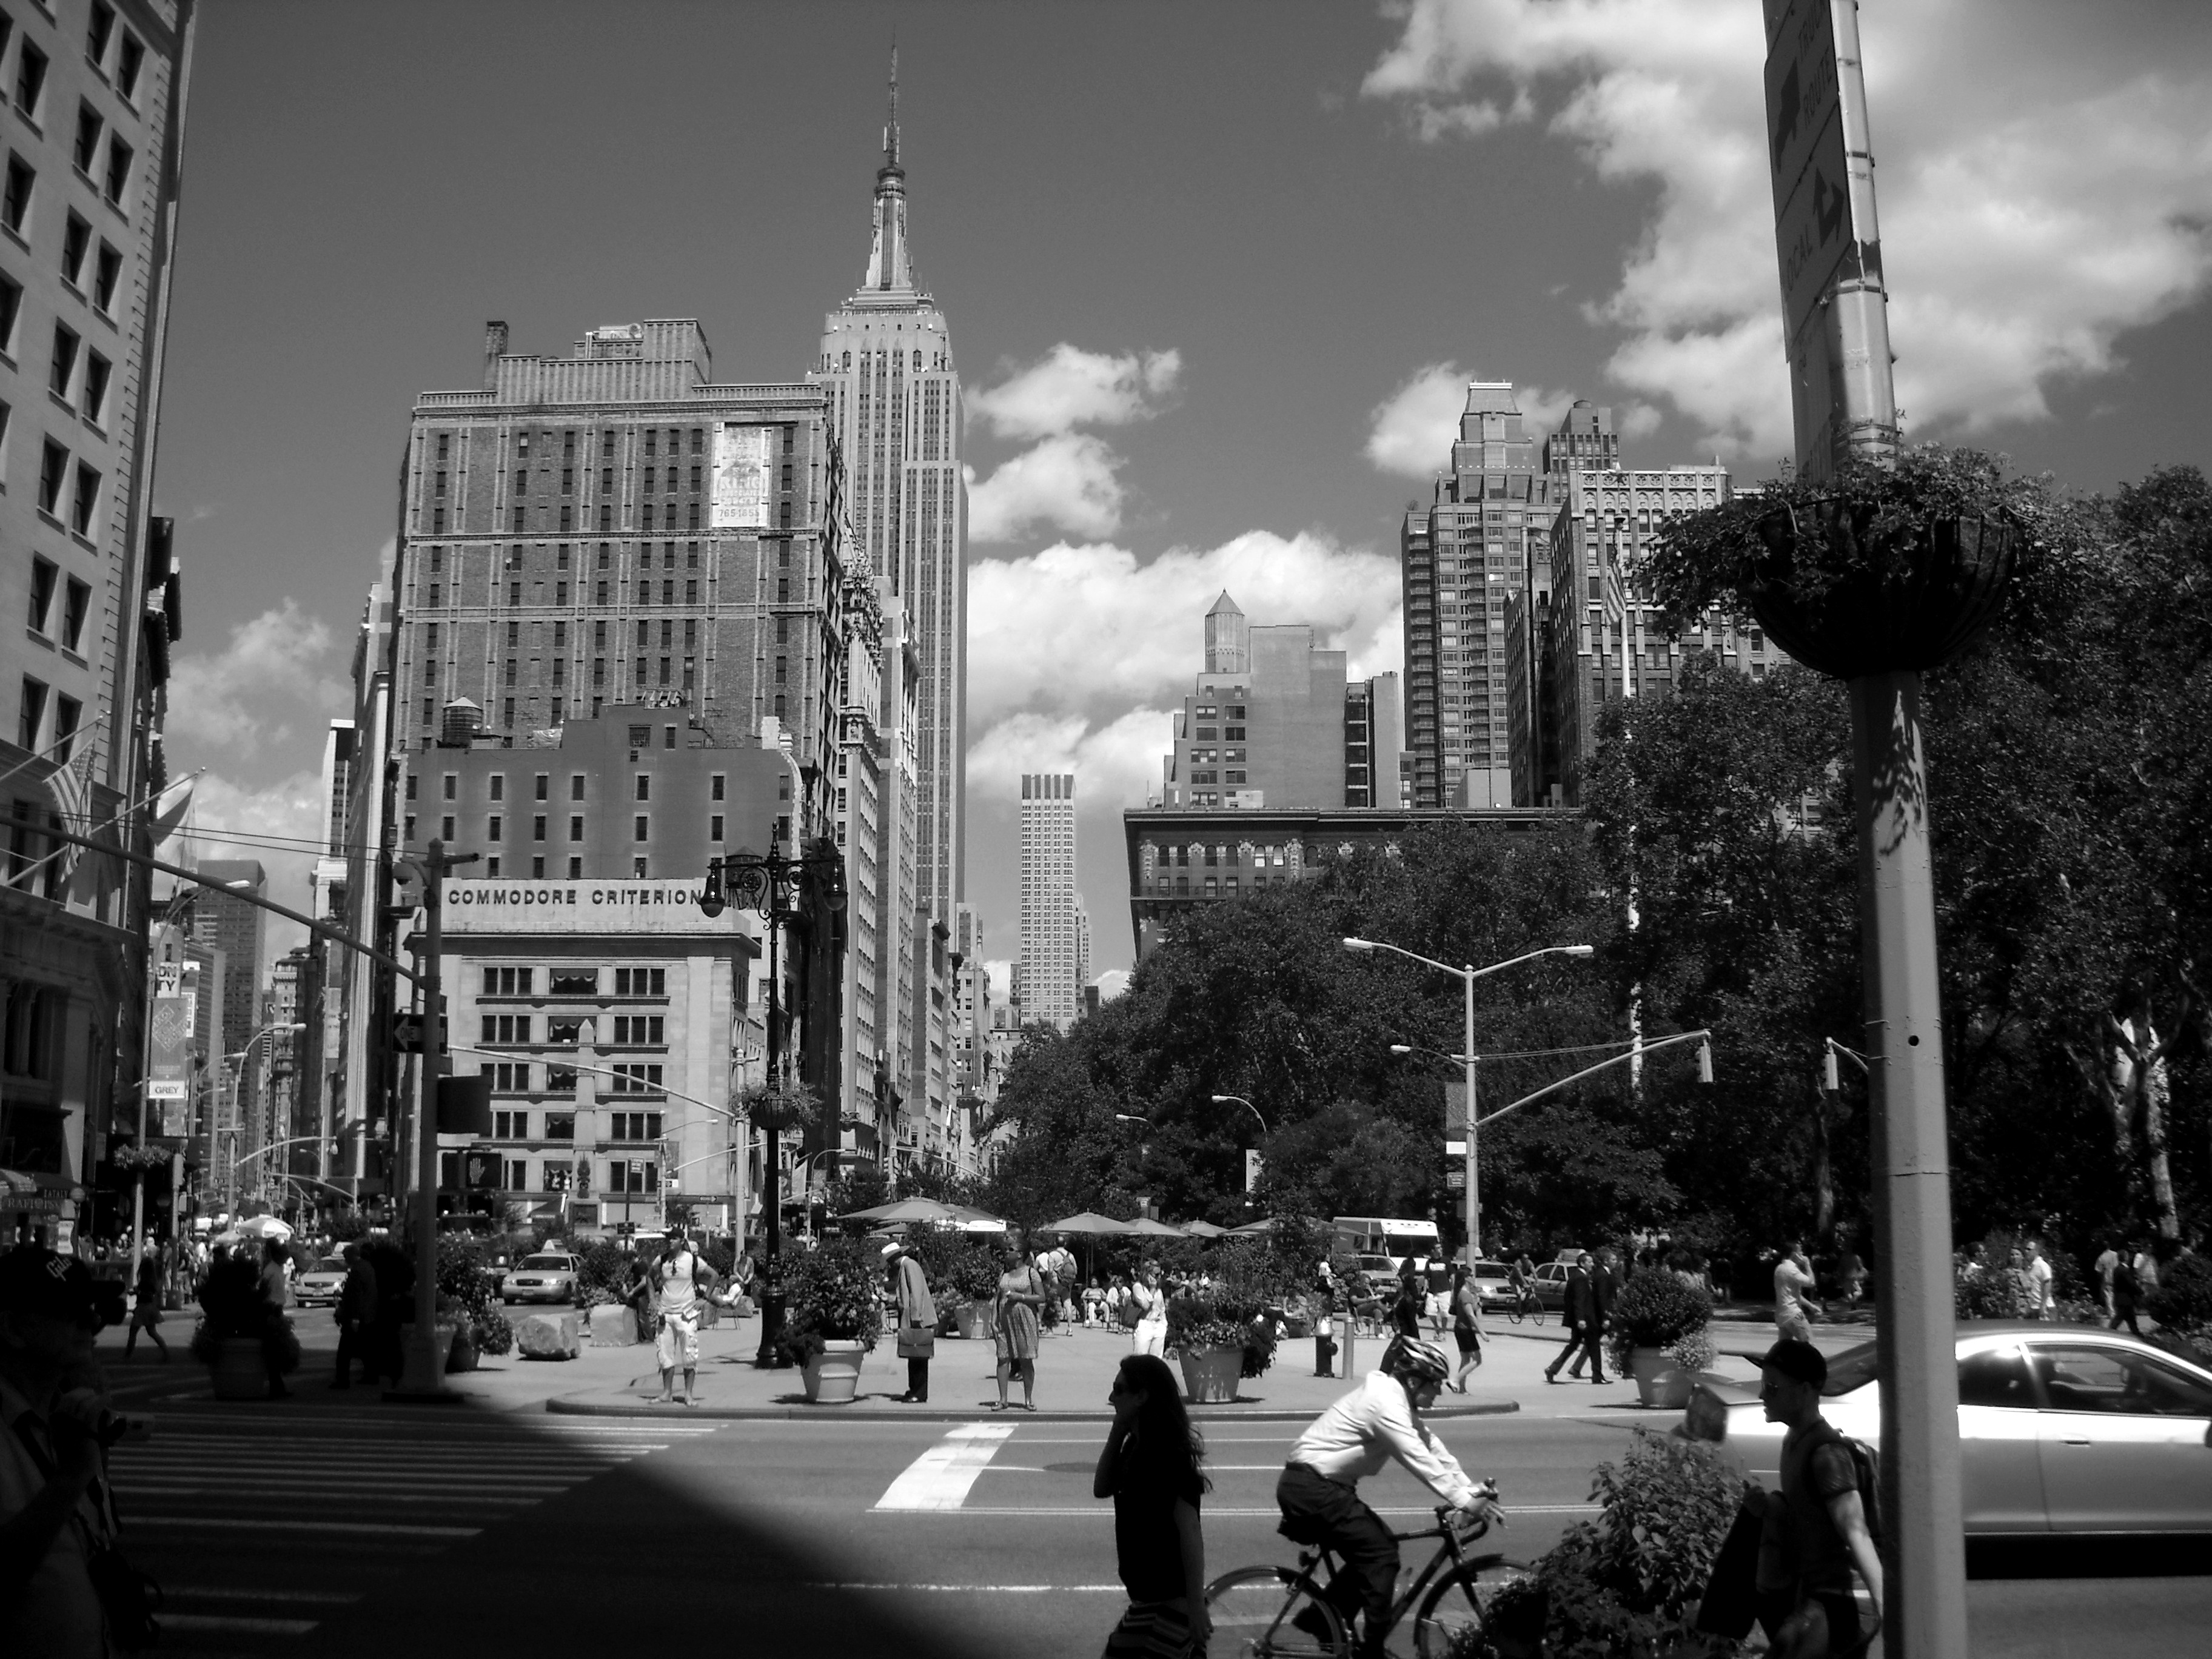
black and white, road, skyline, street, photography, city, skyscraper, cityscape, downtown, monochrome, lighting, infrastructure, shape, metropolis, urban area, monochrome photography, human settlement, metropolitan area